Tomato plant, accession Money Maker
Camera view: vertical (180 deg); turntable rotation: 120 degrees
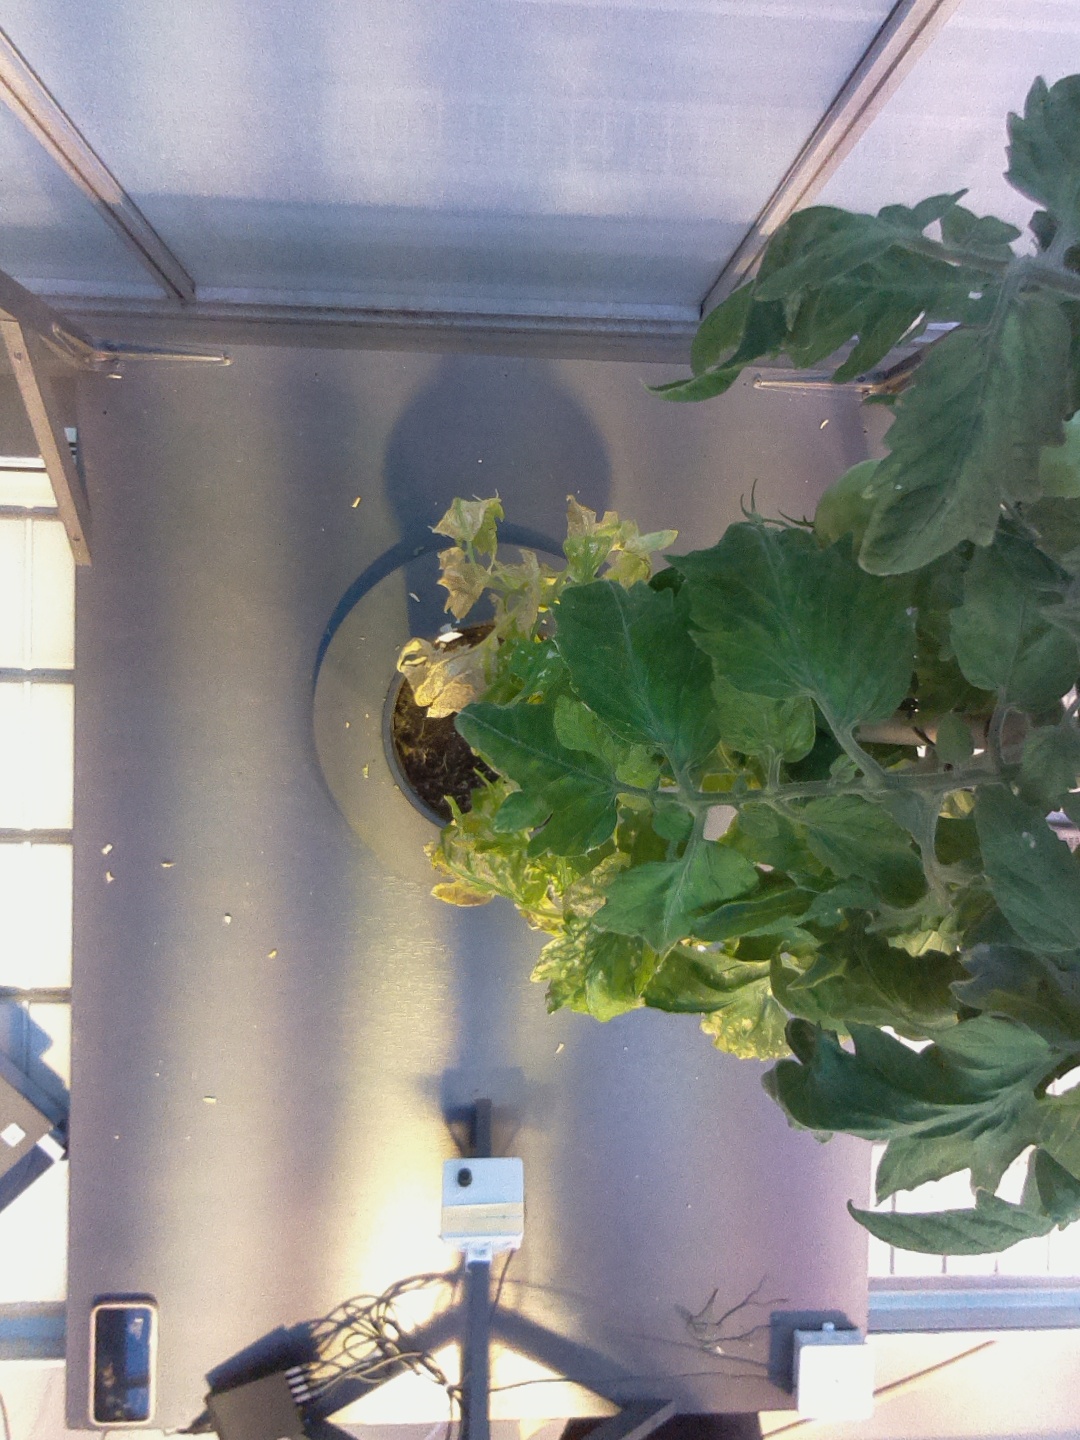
BBCH growth stage 78: 80% -90% of final fruit size